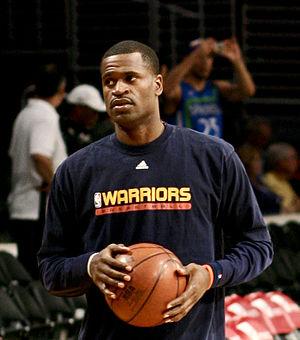
Cette page présente la liste des transferts et mouvements de personnels de la NBA durant la saison 2015-2016.